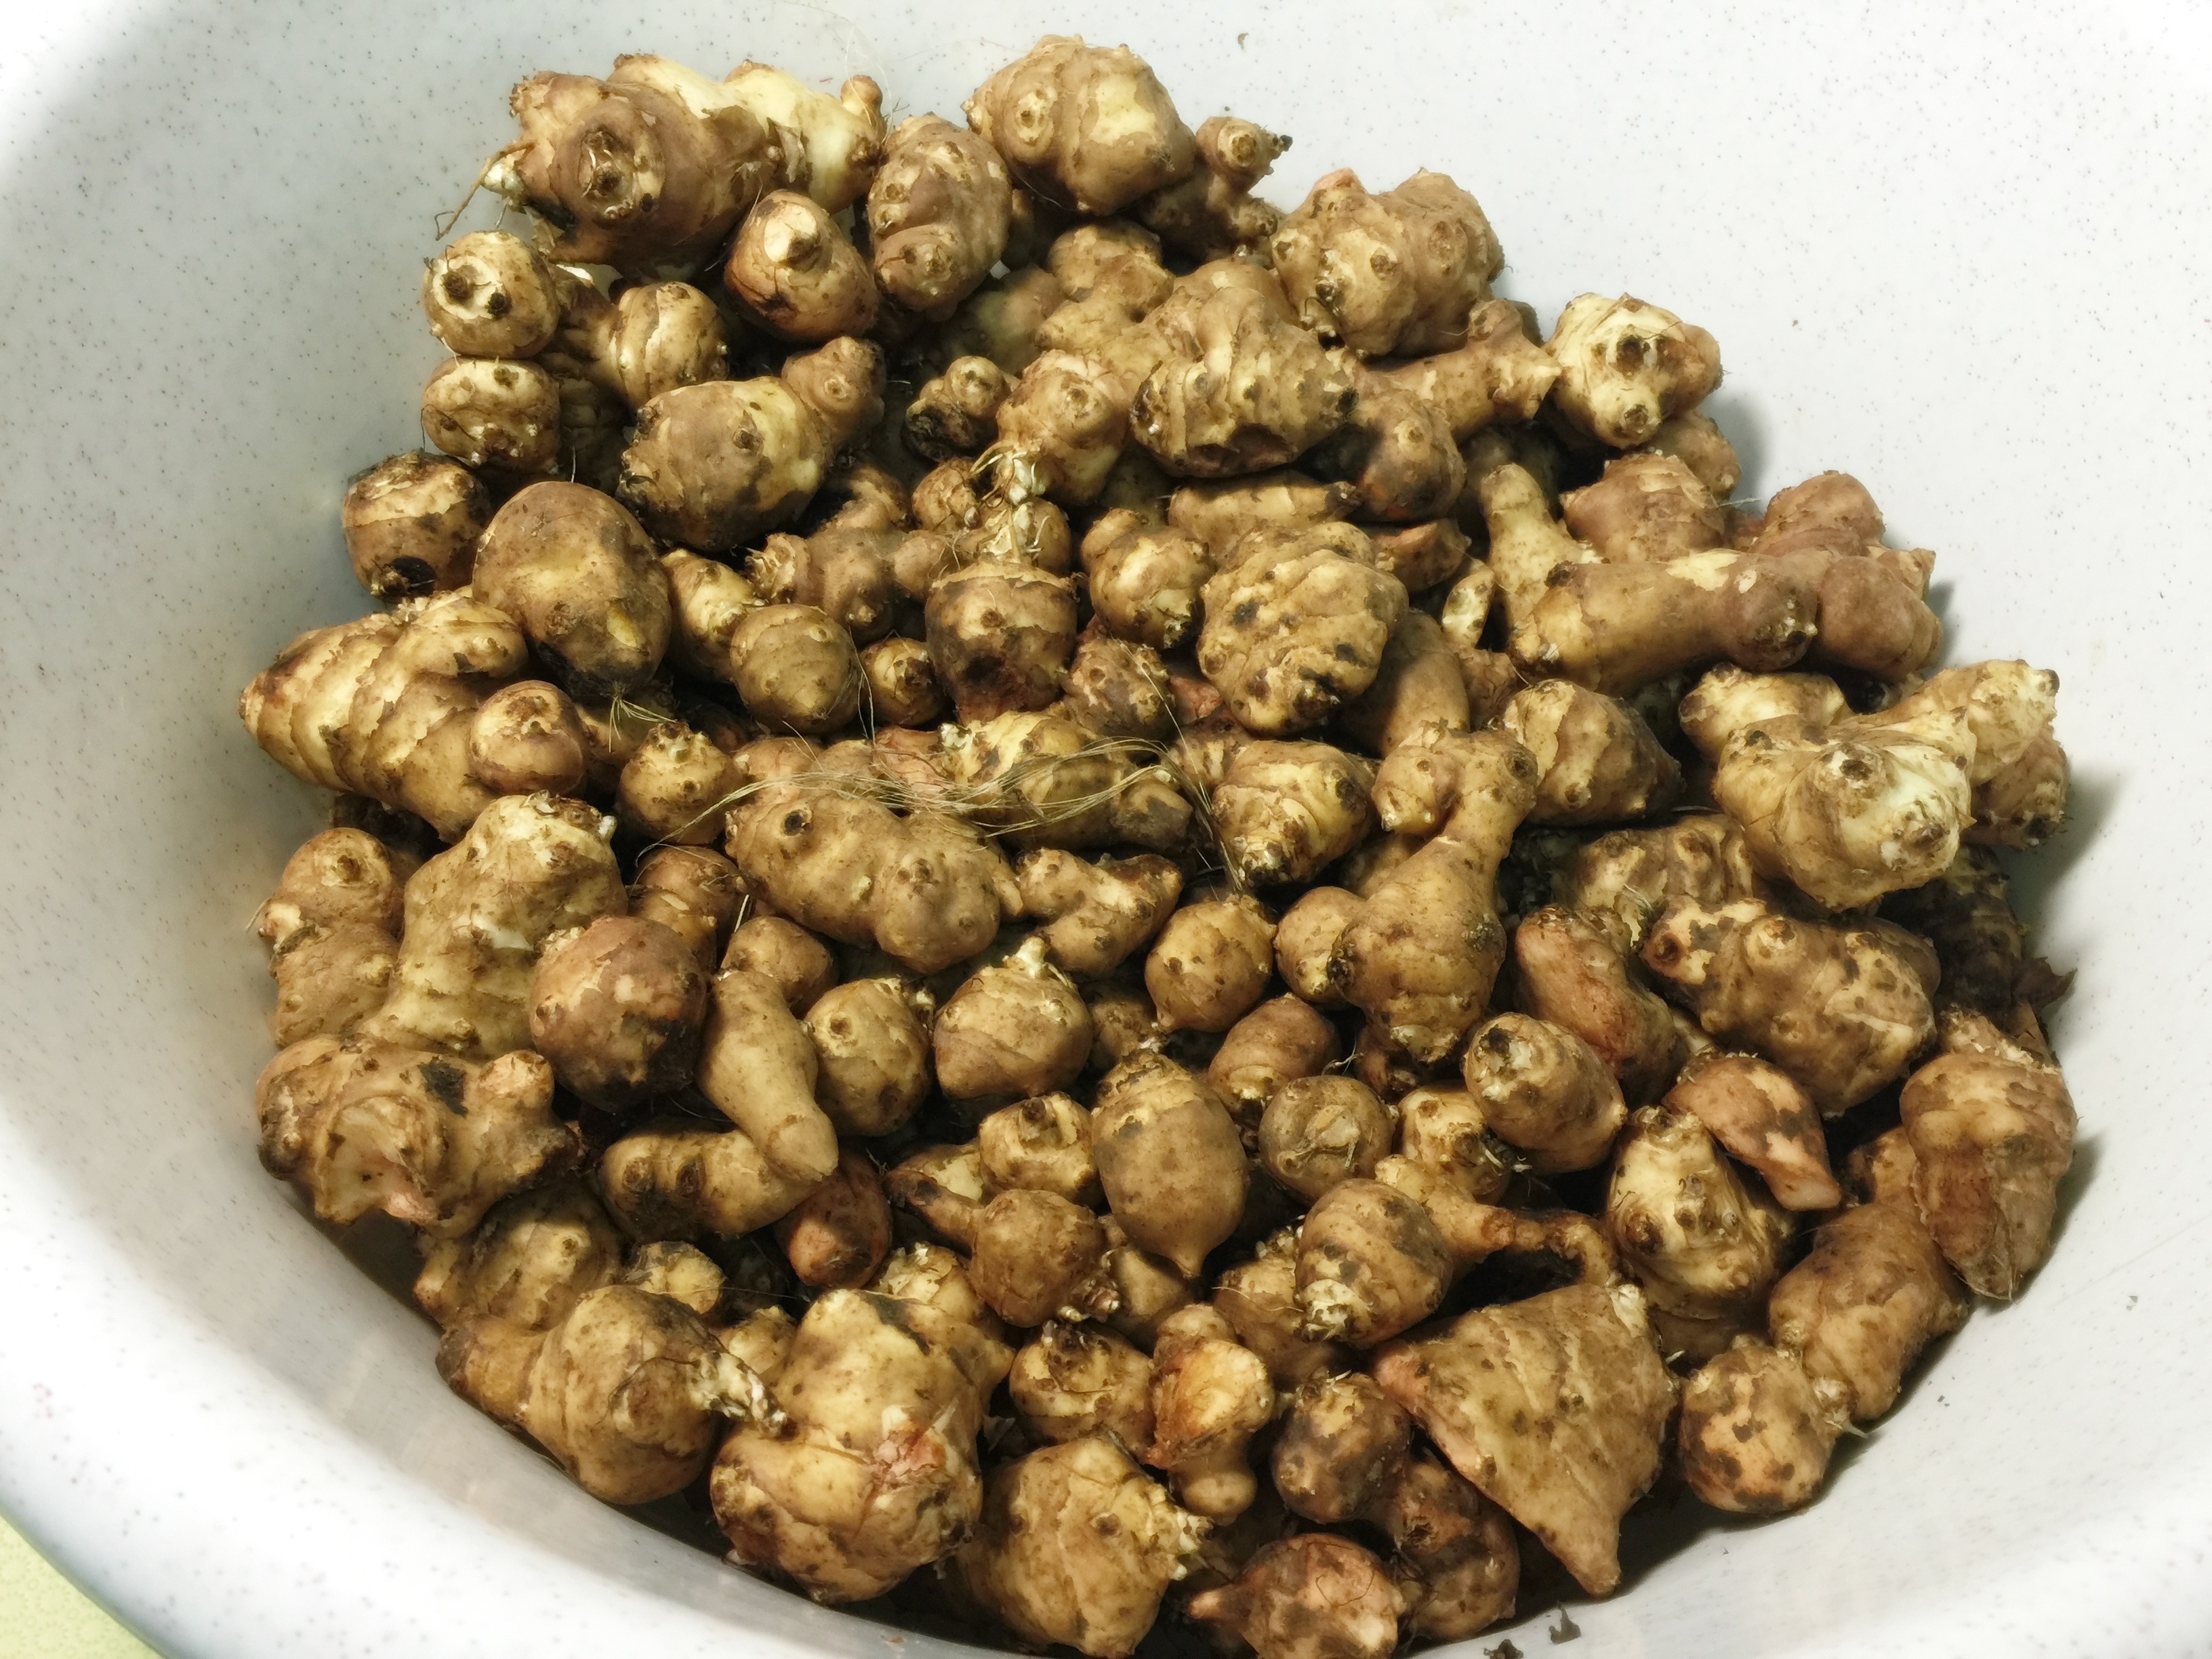
dish, food, produce, vegetable, cuisine, dunces, flowering plant, tuber, pork potato, big brother's farm, bigbrotherfarm